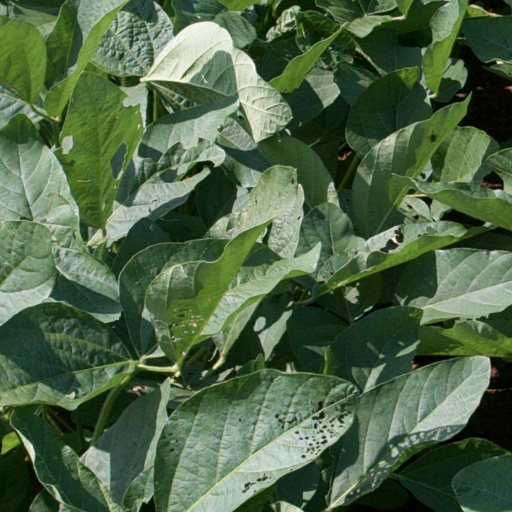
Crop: soybean